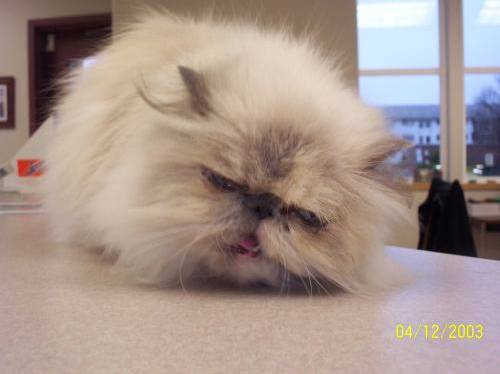
Label: cat